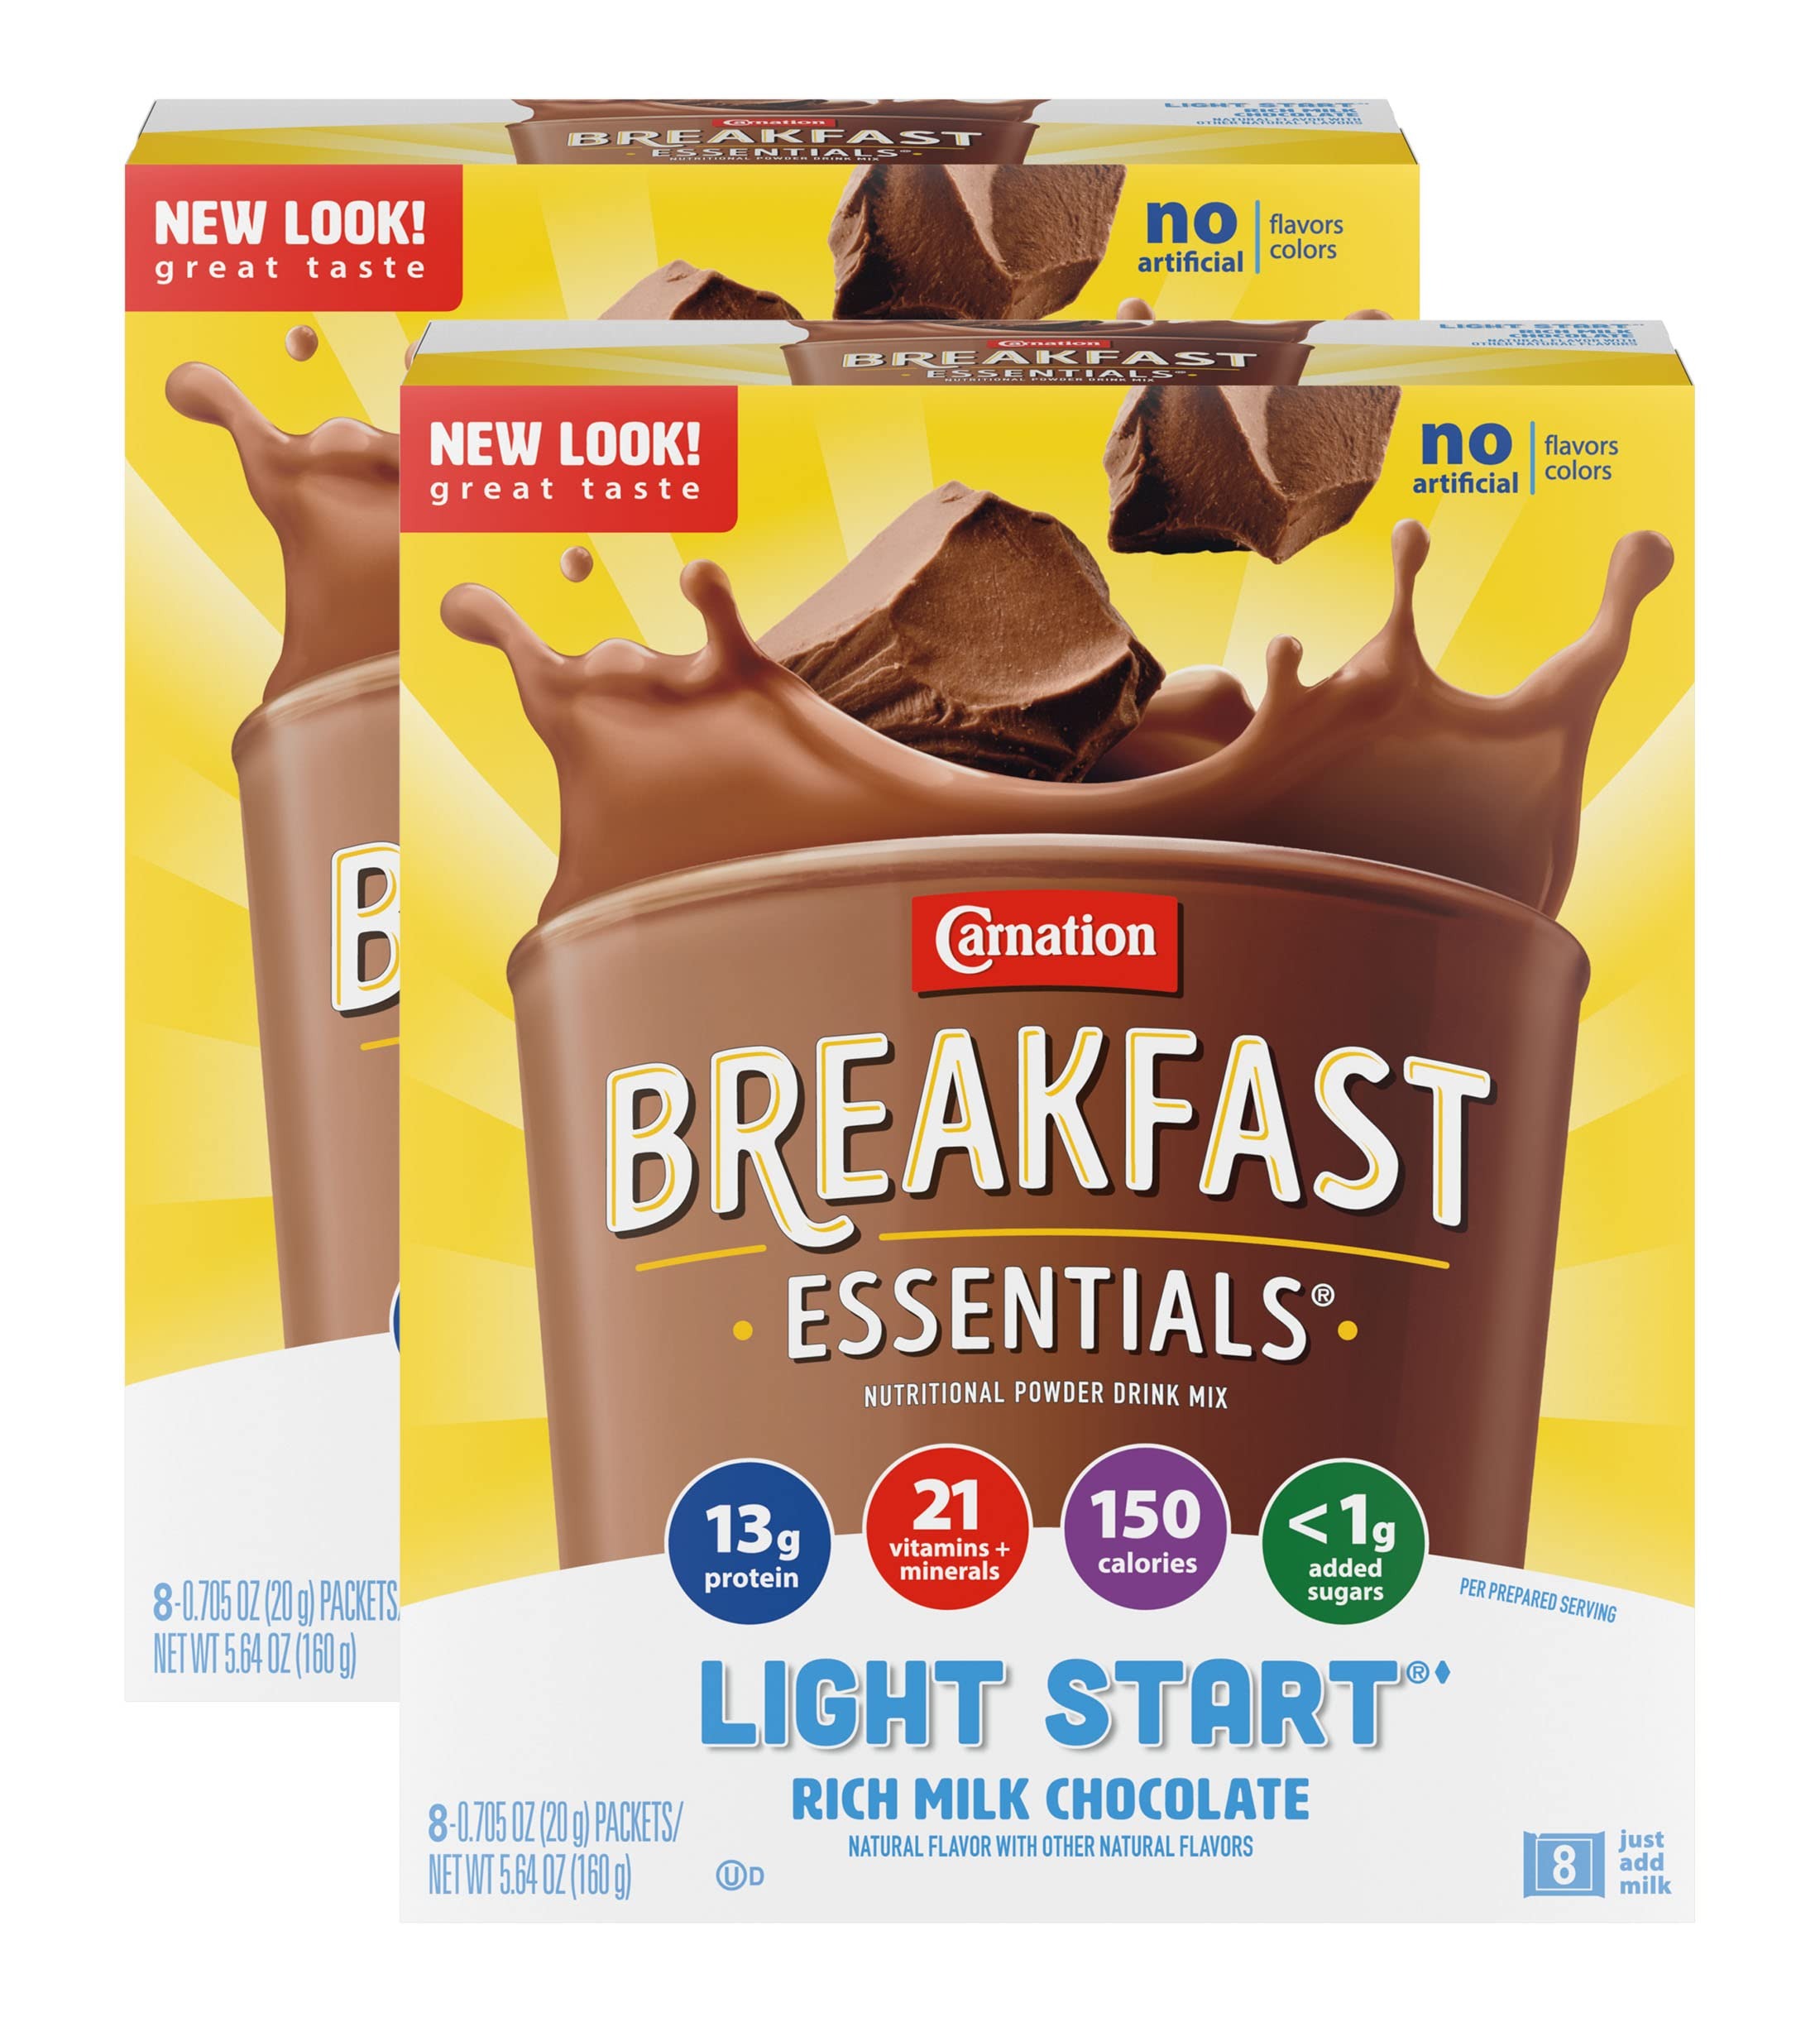
Item Name: Carnation Breakfast Essentials Light Start Powder Drink Mix, Rich Milk Chocolate.705 Oz, 8 Ct (Pack of 2)
Bullet Point 1: LIGHT START: Carnation Breakfast Essentials Light Start is the nutritional drink you love at breakfast or as an easy nutrient-packed mini meal or snack
Bullet Point 2: LESS CALORIES: Carnation Breakfast Essentials Light Start contains 150 calories per prepared serving, ⅓ less calories than original powder
Bullet Point 3: KEY NUTRIENTS: This nutritional drink mix provides 21 vitamins and minerals per prepared serving to help you start the day right
Bullet Point 4: EXCELLENT SOURCE OF NUTRITION: 13g of protein to help build muscle plus key nutrients for immune support with no artificial flavors or colors
Bullet Point 5: EASY & CONVENIENT: It's hard to balance a healthy lifestyle and a busy day; Carnation Breakfast Essentials nutritional drinks make it easy to start your day with good nutrition
Product Description: Enjoy the complete and balanced nutrition of Carnation Breakfast Essentials as part of your daily diet. Carnation Breakfast Essentials Light Start Nutritional Drink Mix is a convenient way to manage calorie and carbohydrate intake and a great way to provide nutrition for breakfast or as a mini meal or snack. With ⅓ less calories than original powder, Light Start Drink Mix contains only 150 calories. CBE Light Start Drink Mix also contains 13g of high quality protein which is essential for building and maintaining muscle. It is especially important to include protein at breakfast to help fuel muscle after an overnight fast, and to replenish the body after physical activity. Vitamins and minerals are essential nutrients you need each and every day to help keep the systems in your body working properly. With 21 vitamins and minerals per prepared serving, Carnation Breakfast Essentials Light Start Drink Mix is a great way to help you start the day right. Get up and get going with Carnation Breakfast Essentials. We know what it's like to juggle the demands of career, family and a busy life. That’s why Carnation Breakfast Essentials offers the nutrition you and your family need to be your best throughout the day.
Value: 11.28
Unit: Ounce

Price: 22.95